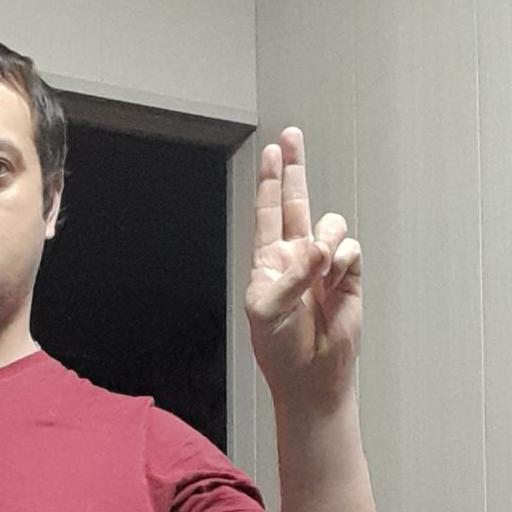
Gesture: two_up